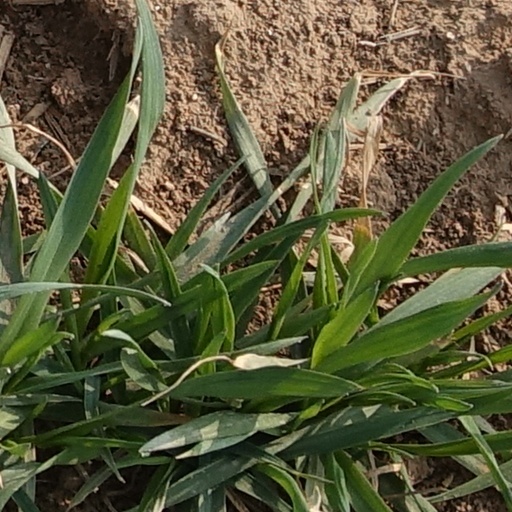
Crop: wheat